The Wiggles Pty Ltd

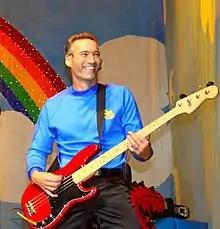
Anthony Field, 2007.

Despite Anthony Field's expressed dislike of the term "branding", preferring to refer to it as "preserving the good name of The Wiggles", the group has stressed the importance of, and are very protective of, their brand. Field, along with bandmate Jeff Fatt and Field's brothers Paul and John, were in the pop band The Cockroaches in the 1980s; as Field reported, The Wiggles adopted many of The Cockroaches' business practices. They chose to remain as independent and self-contained as possible. The four original members retained ownership and creative control over every aspect of their business, and used outside companies to assist them as their business and popularity grew. As Field reported, "...Our venture developed organically. We weren't put together in some sort of Hollywood studio executive's office". They used Field's family members and friends in the early years: former Cockroaches such as Field's brothers and Cockroach drummer Tony Henry (Wiggles character Henry the Octopus was named after him) for musical support; Field's nieces and nephews to perform in their inexpensive videos; their girlfriends to perform as their costumed characters. The wife of founding member Murray Cook made their first costumes. As Fatt reported, "it was very much a cottage industry". They served as their own roadies and travelled in Fatt's van, which he drove, towing a trailer with borrowed equipment. Fatt did their bookkeeping on an old computer the first five to six years of the group's existence. They did their own merchandising, which consisted of selling albums, toys, and t-shirts out of a suitcase set up on the back of a trailer.